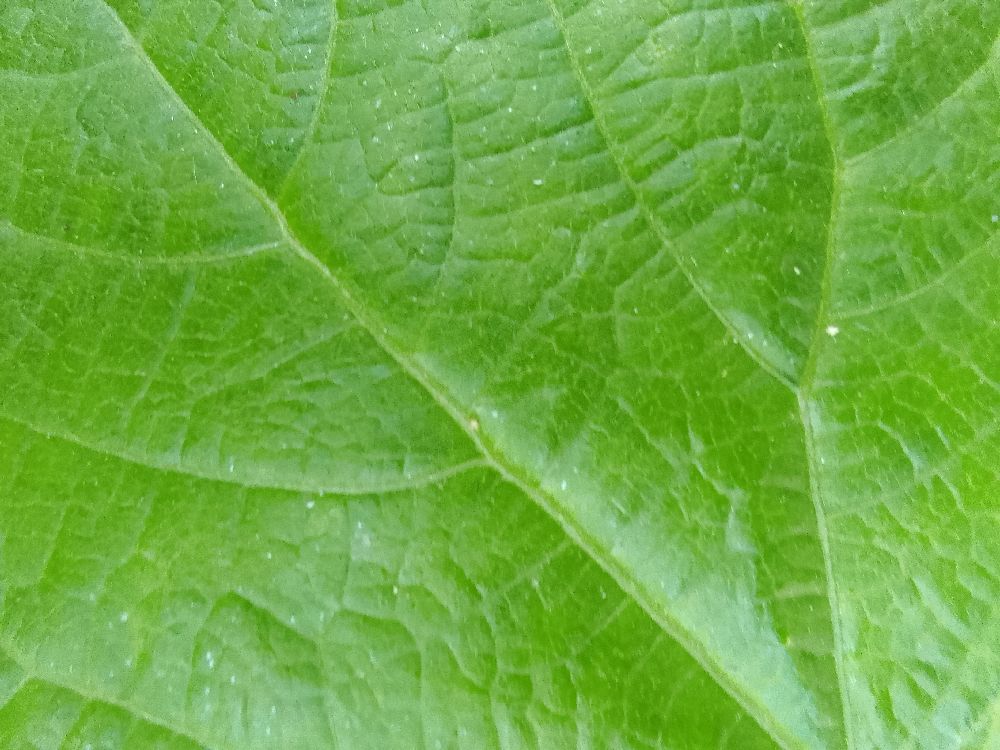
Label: healthy